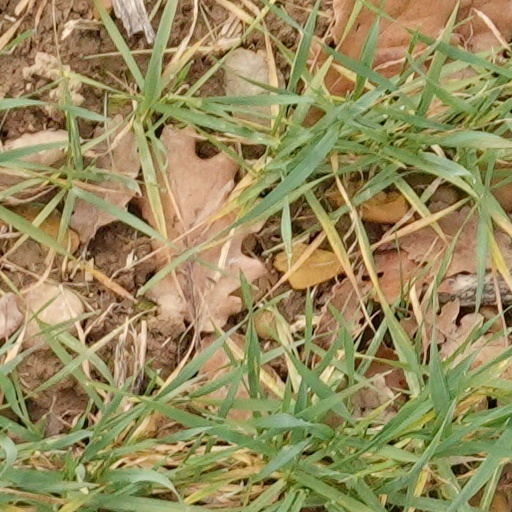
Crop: wheat